Hassan Ali Mansur

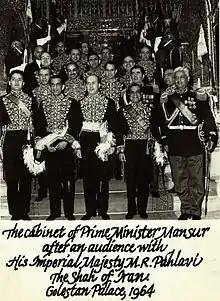
Cabinet of Mansur

After Alam resigned his premiership in 1964, Mohammad Reza Pahlavi appointed Mansur prime minister and his cabinet was announced on 7 March. He introduced many young new faces, such as Amir Abbas Hoveyda, Jamshid Amuzegar, Ataollah Khosravani, Nahavandi, Alinaghi Alikhani, Manouchehr Rohani, and many other Iran Novin members. Since most of his cabinet were young and American/European educated, Mansour had pro-American tendencies in his policies and enjoyed the American government's support. Clearly the Shah now felt more comfortable working with people from his own generation than the older generation who also served his father and called him "Shah Javan" or the "Young Shah". The torch was passed from the old war heroes to younger educated technocrats to carry out the "White Revolution" and an explosive decade of growth.